Satsuma, Kagoshima

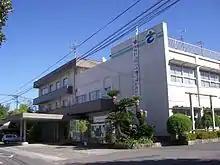
Satsuma Town Office

Satsuma has a humid subtropical climate (Köppen climate classification "Cfa") with hot summers and mild winters. Precipitation is significant throughout the year, and is heavier in summer, especially the months of June and July. The average annual temperature in Satsuma is . The average annual rainfall is with June as the wettest month. The temperatures are highest on average in August, at around , and lowest in January, at around . Its record high is , reached on 18 August 2020, and its record low is , reached on 25 January 2016.